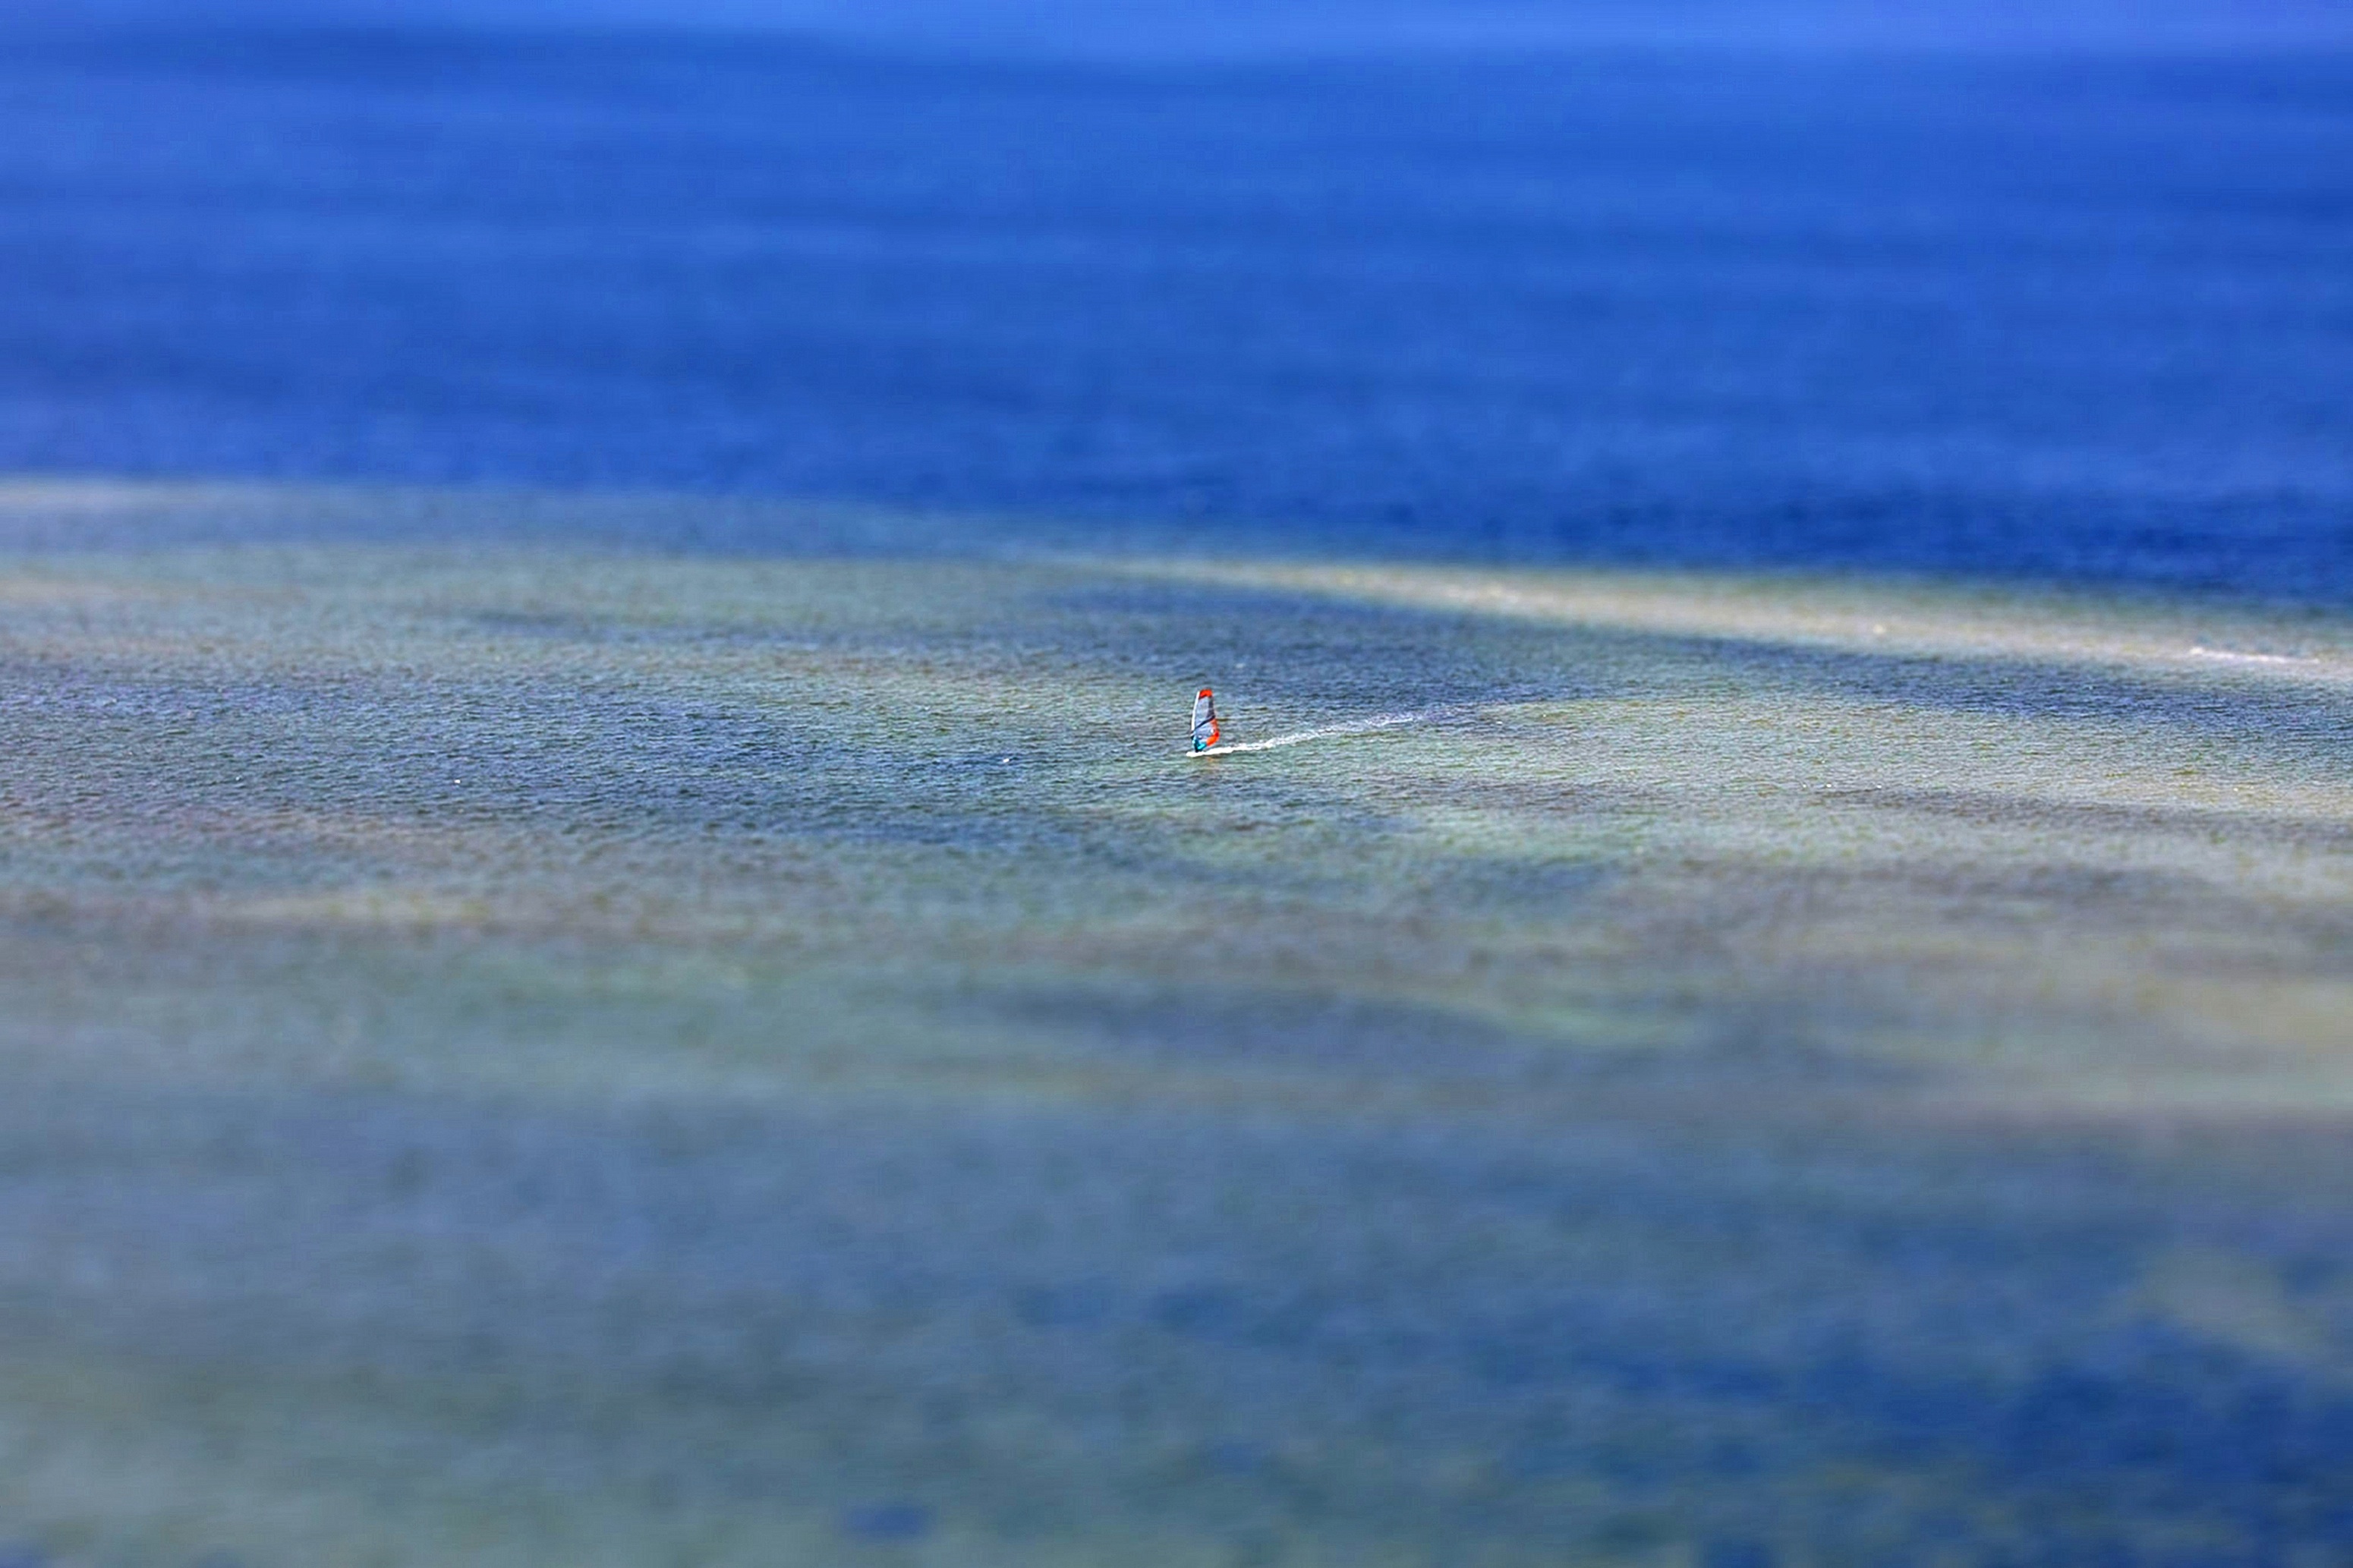
beach, sea, coast, sand, ocean, horizon, shore, wave, body of water, mudflat, wind wave